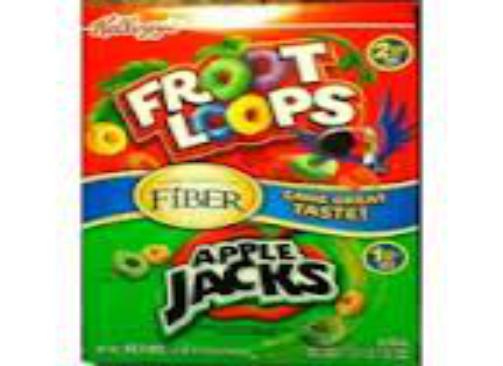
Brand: Apple Jacks Gliders
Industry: Food